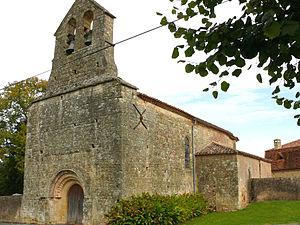
Belvès - Eglise de Fongalop
Fongalop est une ancienne commune française située dans le département de la Dordogne, en région Nouvelle-Aquitaine. D'abord associée à la commune de Belvès en 1973, elle est intégrée à celle de Pays de Belvès en 2016.
Belvès est une ancienne commune française située dans le département de la Dordogne, en région Nouvelle-Aquitaine. De 1790 à 2015, la commune a été le chef-lieu d'un canton.